Borken, North Rhine-Westphalia

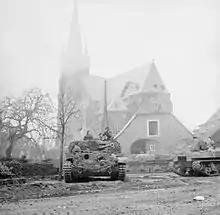
British troops from the 7th Armored Division in Weseke, Borken March, 1945

The name comes from the German word "Burg" or "Burk" and gradually changed to "Burke", then "Burken" and finally to "Borken". Around the year 800 the village was being used by Charles The Great (Charlemagne) as a stopover place on his travels. In 1226 City rights were granted by Bishop Dietrich II of Isenberg-Limburg. Fortification of the city with walls and towers was first noted in 1391.